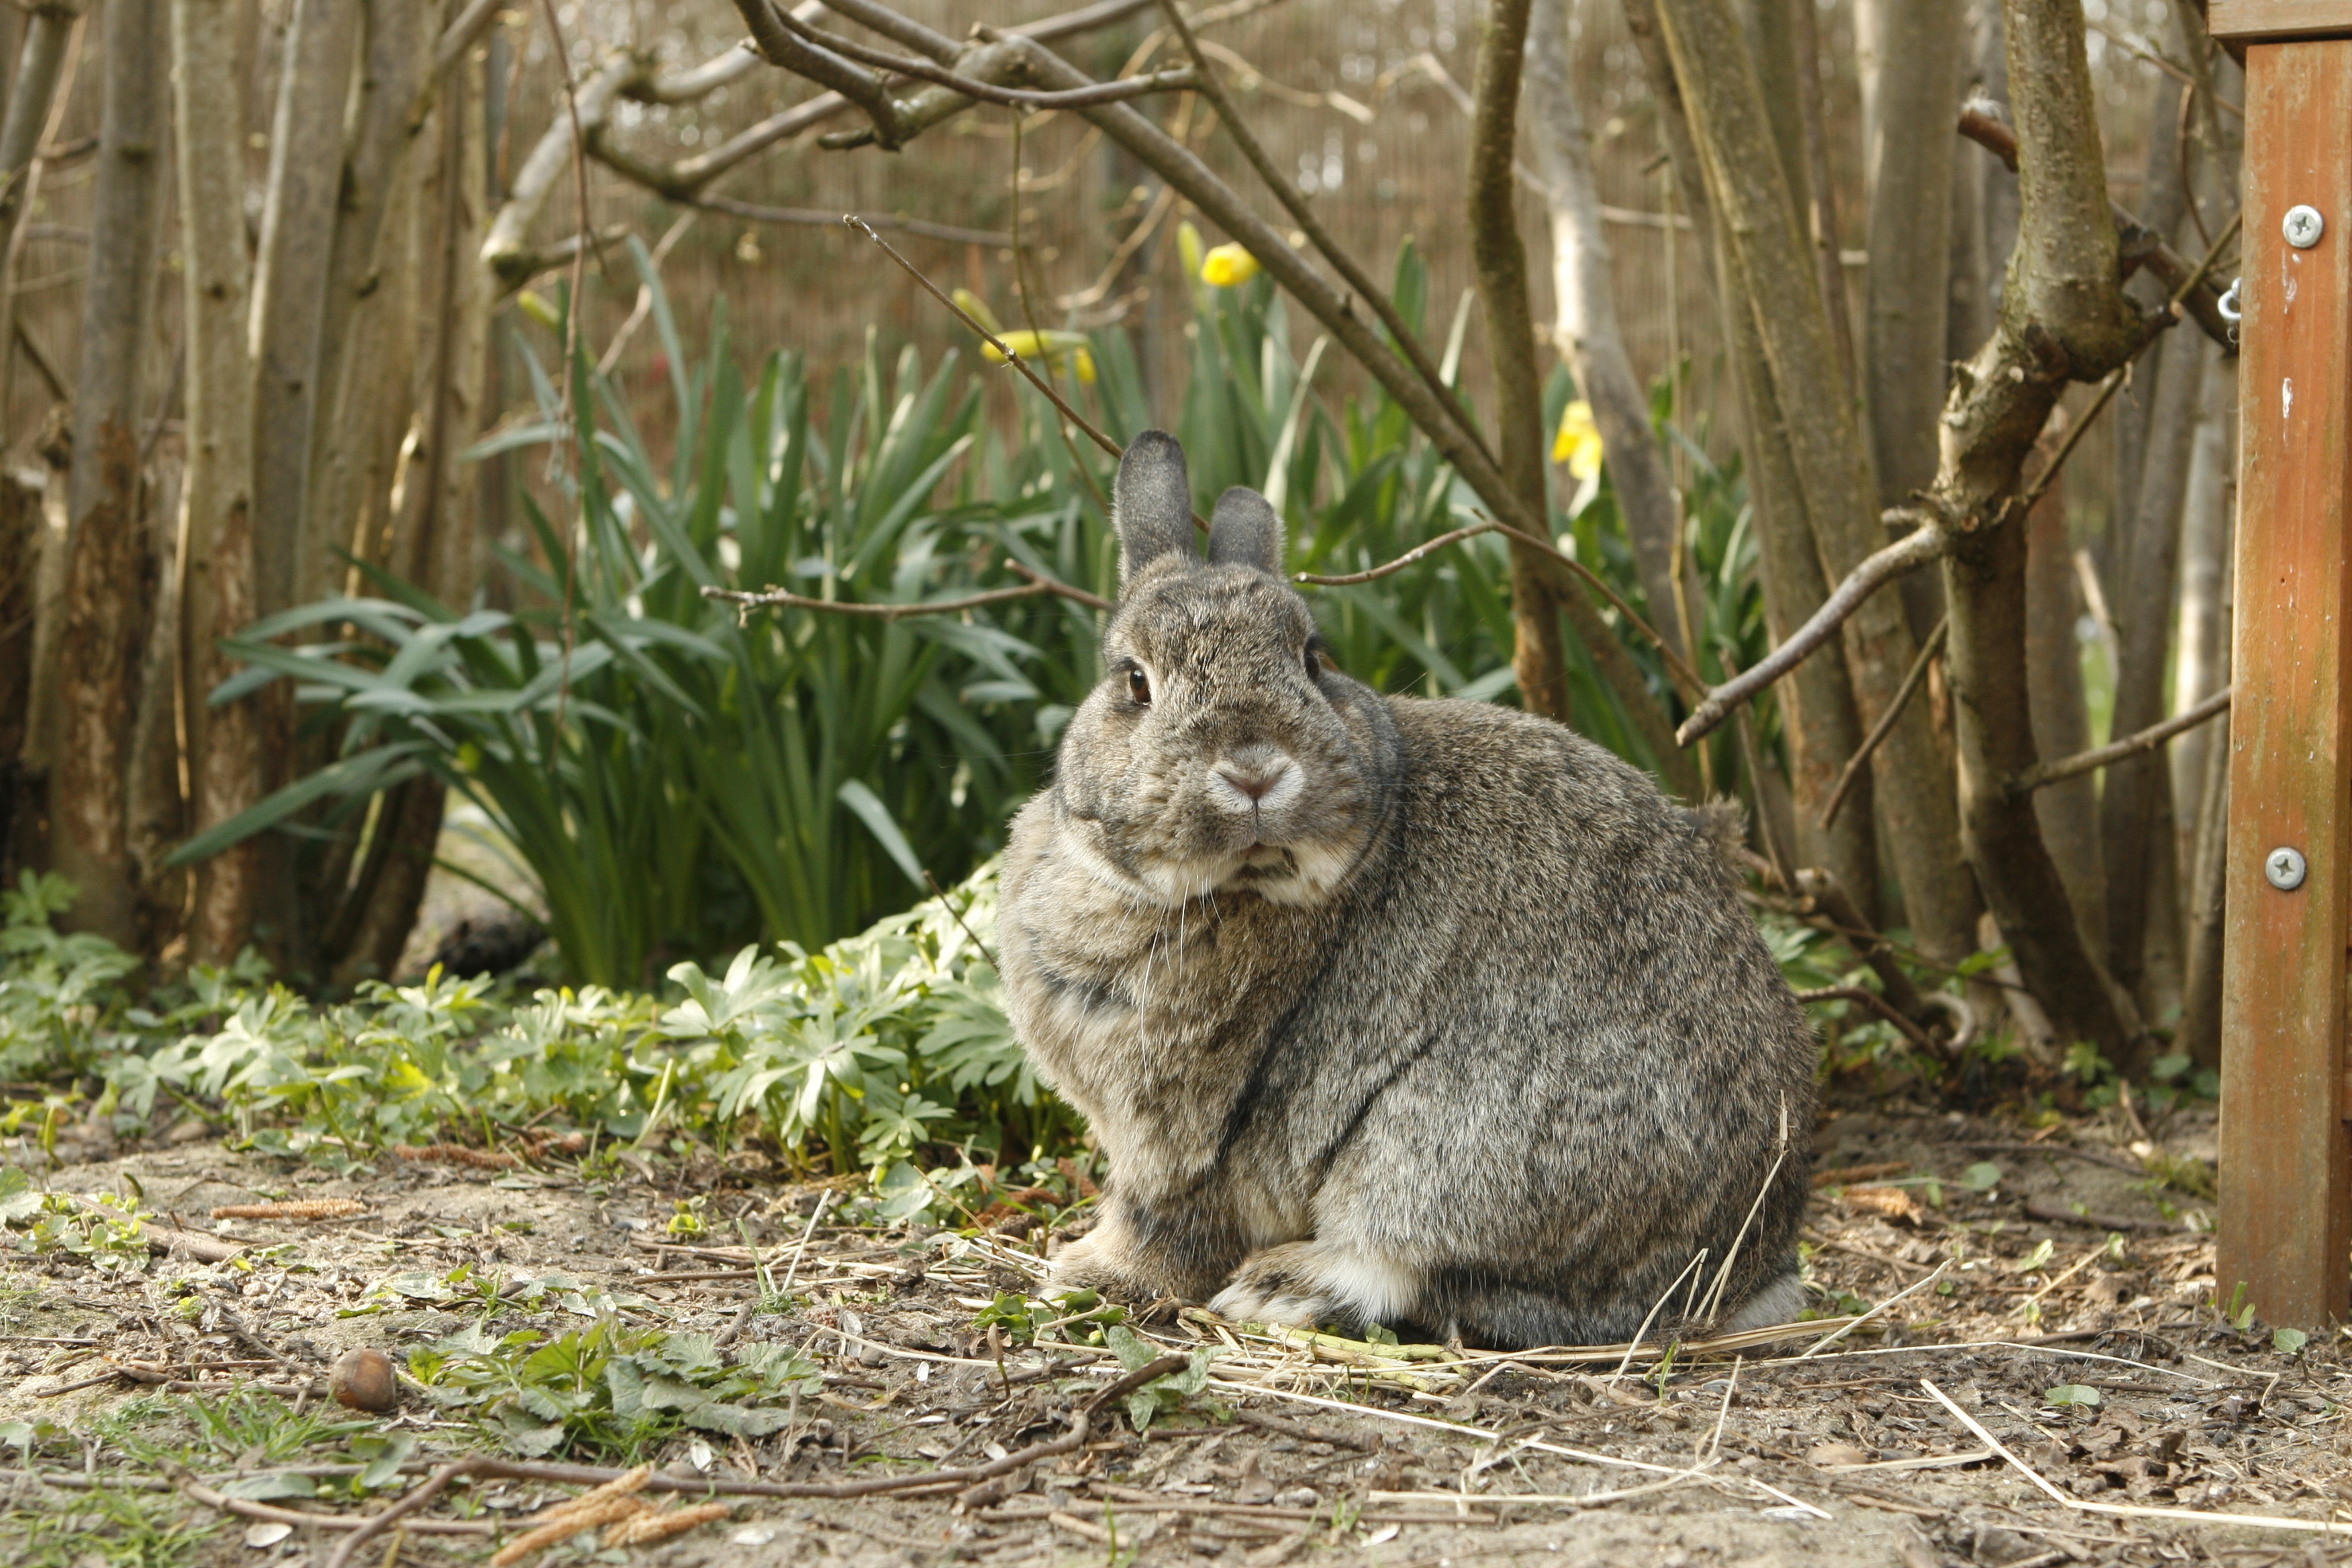
animal, wildlife, zoo, pet, mammal, fauna, rabbit, cut, vertebrate, bunny, marsupial, wombat, house rabbit